Sikhism in the United Kingdom

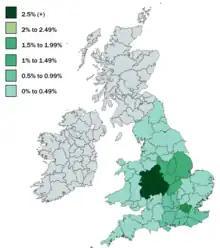
Sikh population distribution in the 2021 Census by UK Region.

Performing Seva (selfless service) is a basic tenet of Sikhism, and Sikhs are also expected to share at least 10 per cent of their earnings with those less fortunate and for good causes (Dasvandh).